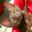
Label: cat